Misa Kuranaga

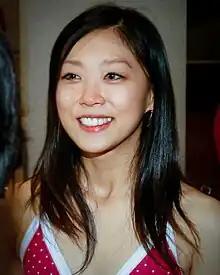
Kuranaga at USA IBC press conference in 2006

Misa Kuranaga (born 1982/1983) is a Japanese ballerina. She is a principal dancer at the San Francisco Ballet. She was formerly a dancer at Boston Ballet, and was the first Asian person to be promoted to principal dancer there.